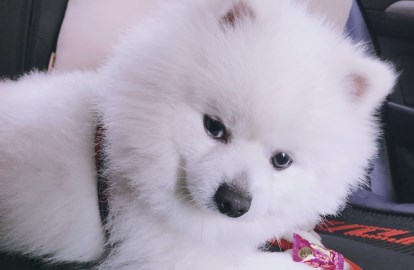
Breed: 1936-n000005-Pomeranian